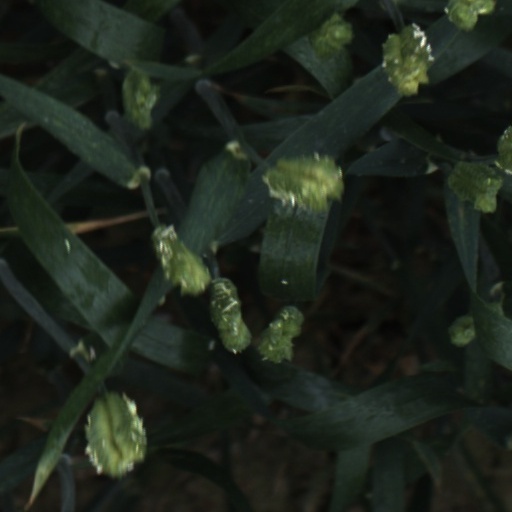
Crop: wheat